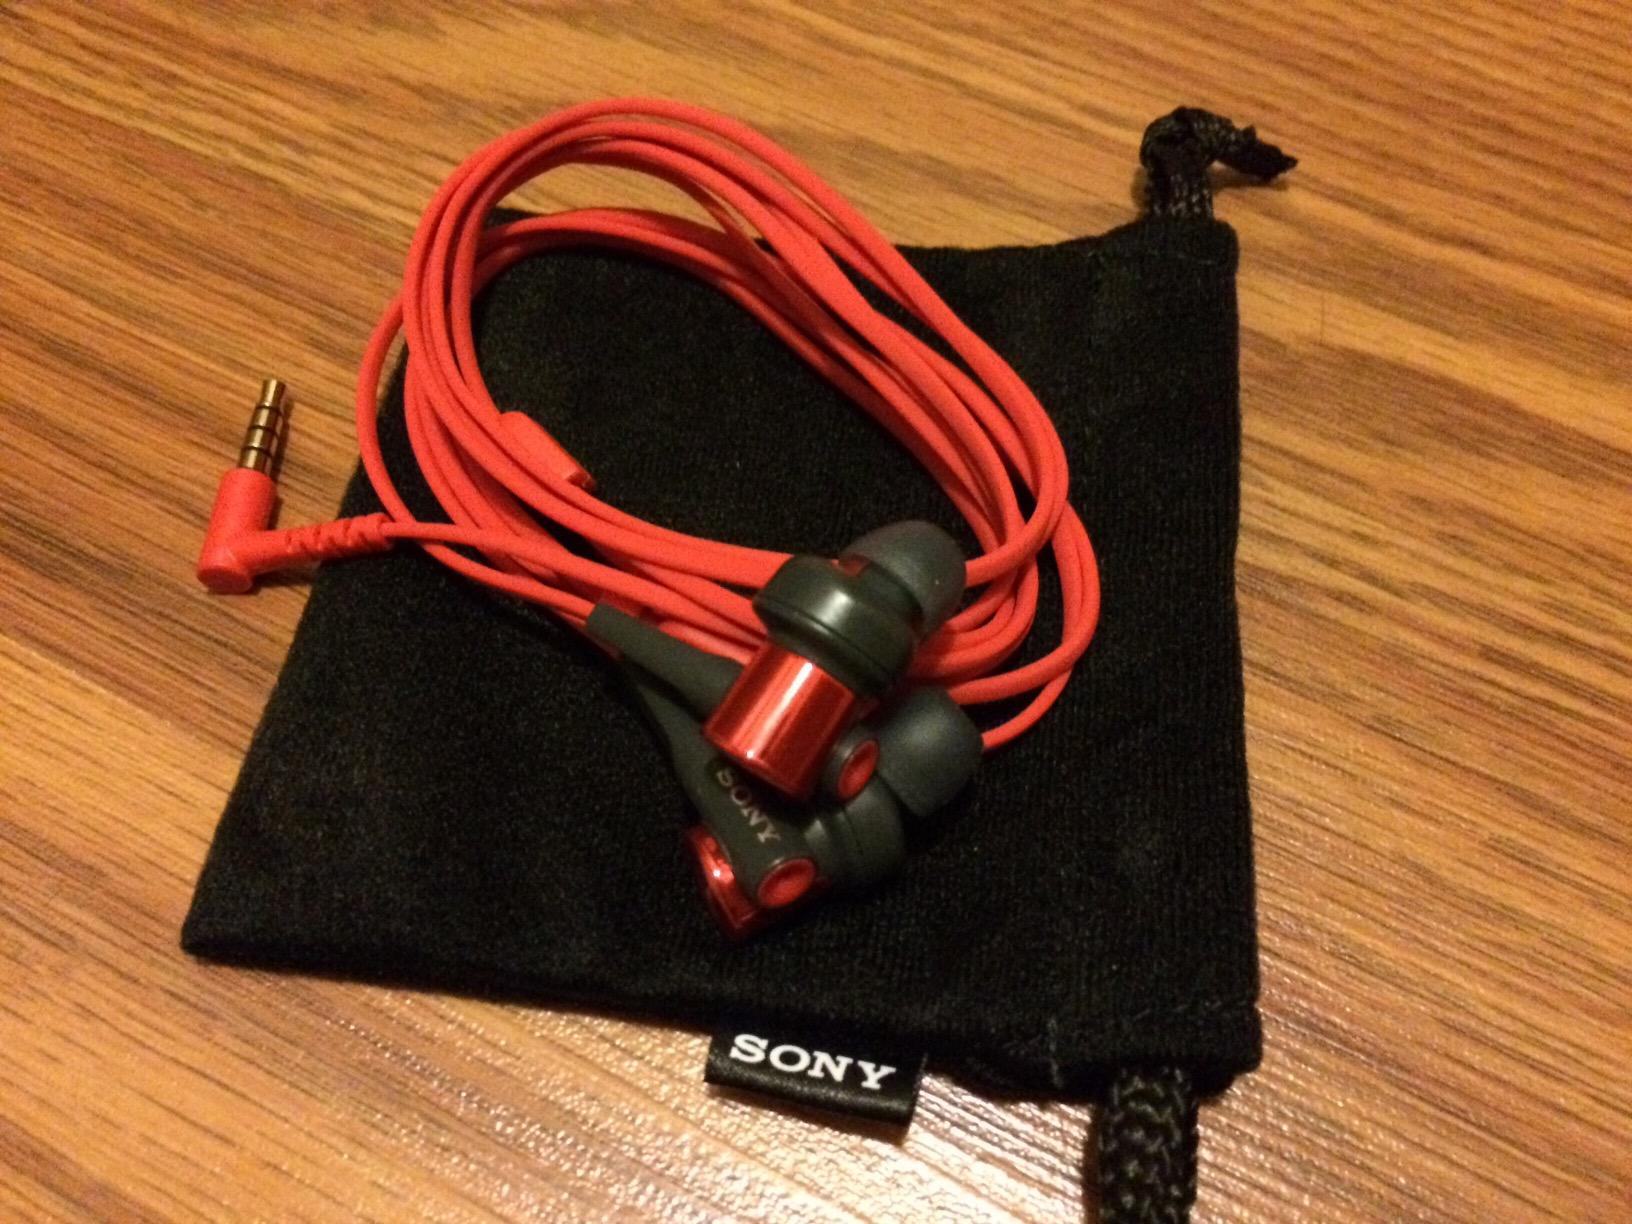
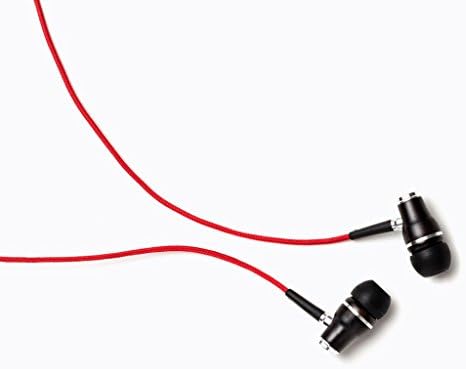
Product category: headphones
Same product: no